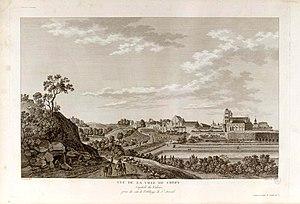
Vue sur la ville de Crépy, capitale du Valois, prise près du côté de l'abbaye de St-Arnoul (Valois et comté de Senlis, n° 1).
L'ancien prieuré Saint-Arnoul est situé dans la commune de Crépy-en-Valois, dans l'Oise. Il est issu de la réforme d'une abbaye bénédictine fondée par le comte Gautier II le Blanc en 1008, qui se substitua elle-même à un chapitre de chanoines installé vers 935 / 943 par le comte Raoul II de Valois. En 1076, le comte Simon de Valois effectue un pèlerinage à Rome, et le pape Grégoire VII lui présente Hugues de Cluny. Raoul et Hugues se lient d'amitié pendant leur voyage de retour vers la France, et Hugues décide de donner l'abbaye à l'ordre de Cluny. Hugues reste à Crépy le temps de mettre en place la réforme, et doit lutter contre la résistance des moines, mais le prieuré finit par connaître un développement très favorable grâce à de nombreuses donations jusqu'au début du XIIIᵉ siècle. Il bénéficie de l'exemption, relève directement de l'abbaye-mère de Cluny, et occupe l'un des premiers rangs dans la hiérarchie de l'ordre. Le nombre de vingt-huit moines prévu par la charte de fondation est même dépassé au premier tiers du XIVᵉ siècle. La prospérité du monastère est mise à mal par la guerre de Cent Ans, et le chœur de l'église est incendié par les Anglais vers 1431.